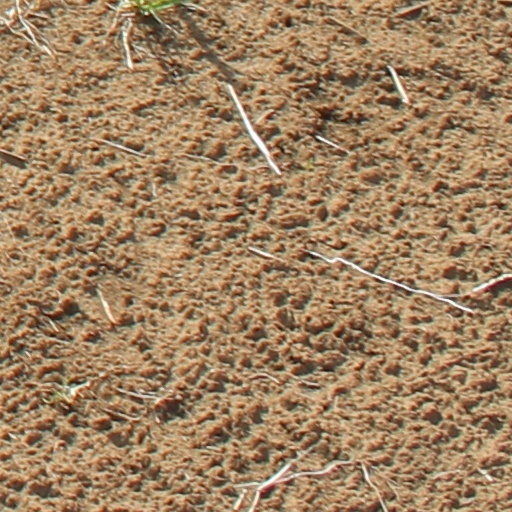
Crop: wheat